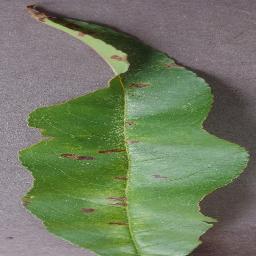
Label: Peach___Bacterial_spot